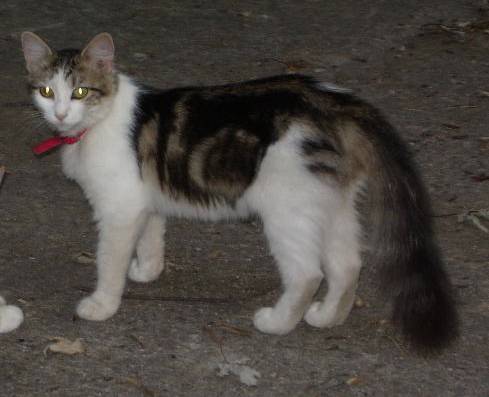
Label: cat